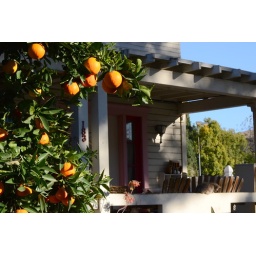
Orange tree in front of a Craftsman style house on Grand St. in Orange